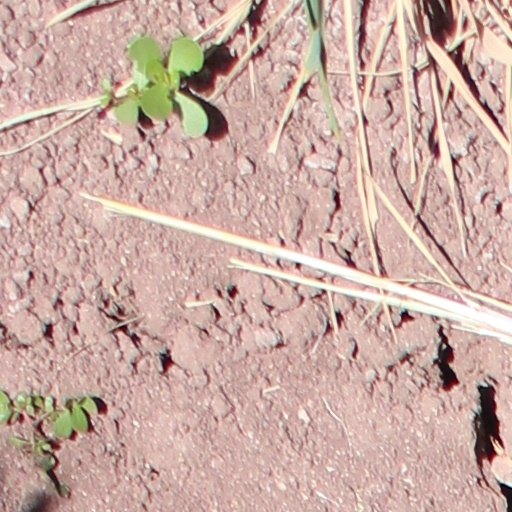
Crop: wheat